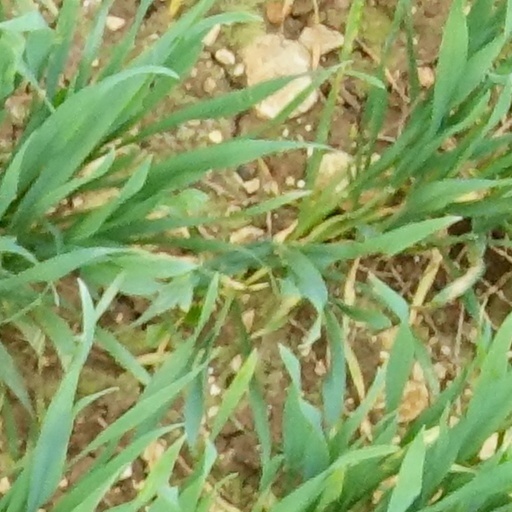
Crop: wheat